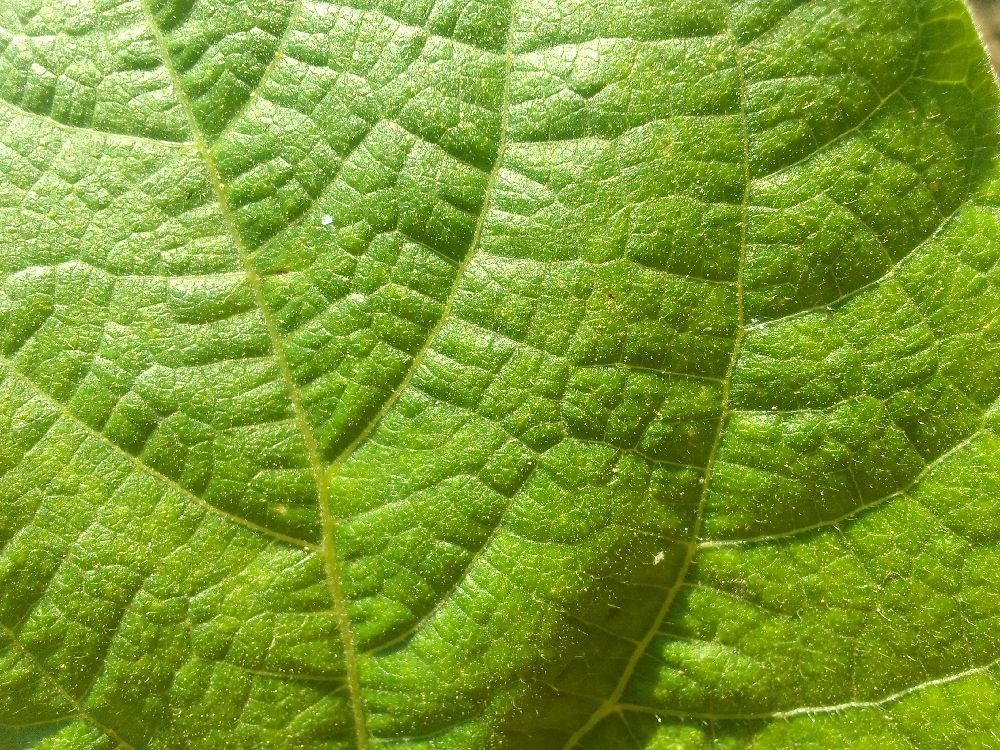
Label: healthy